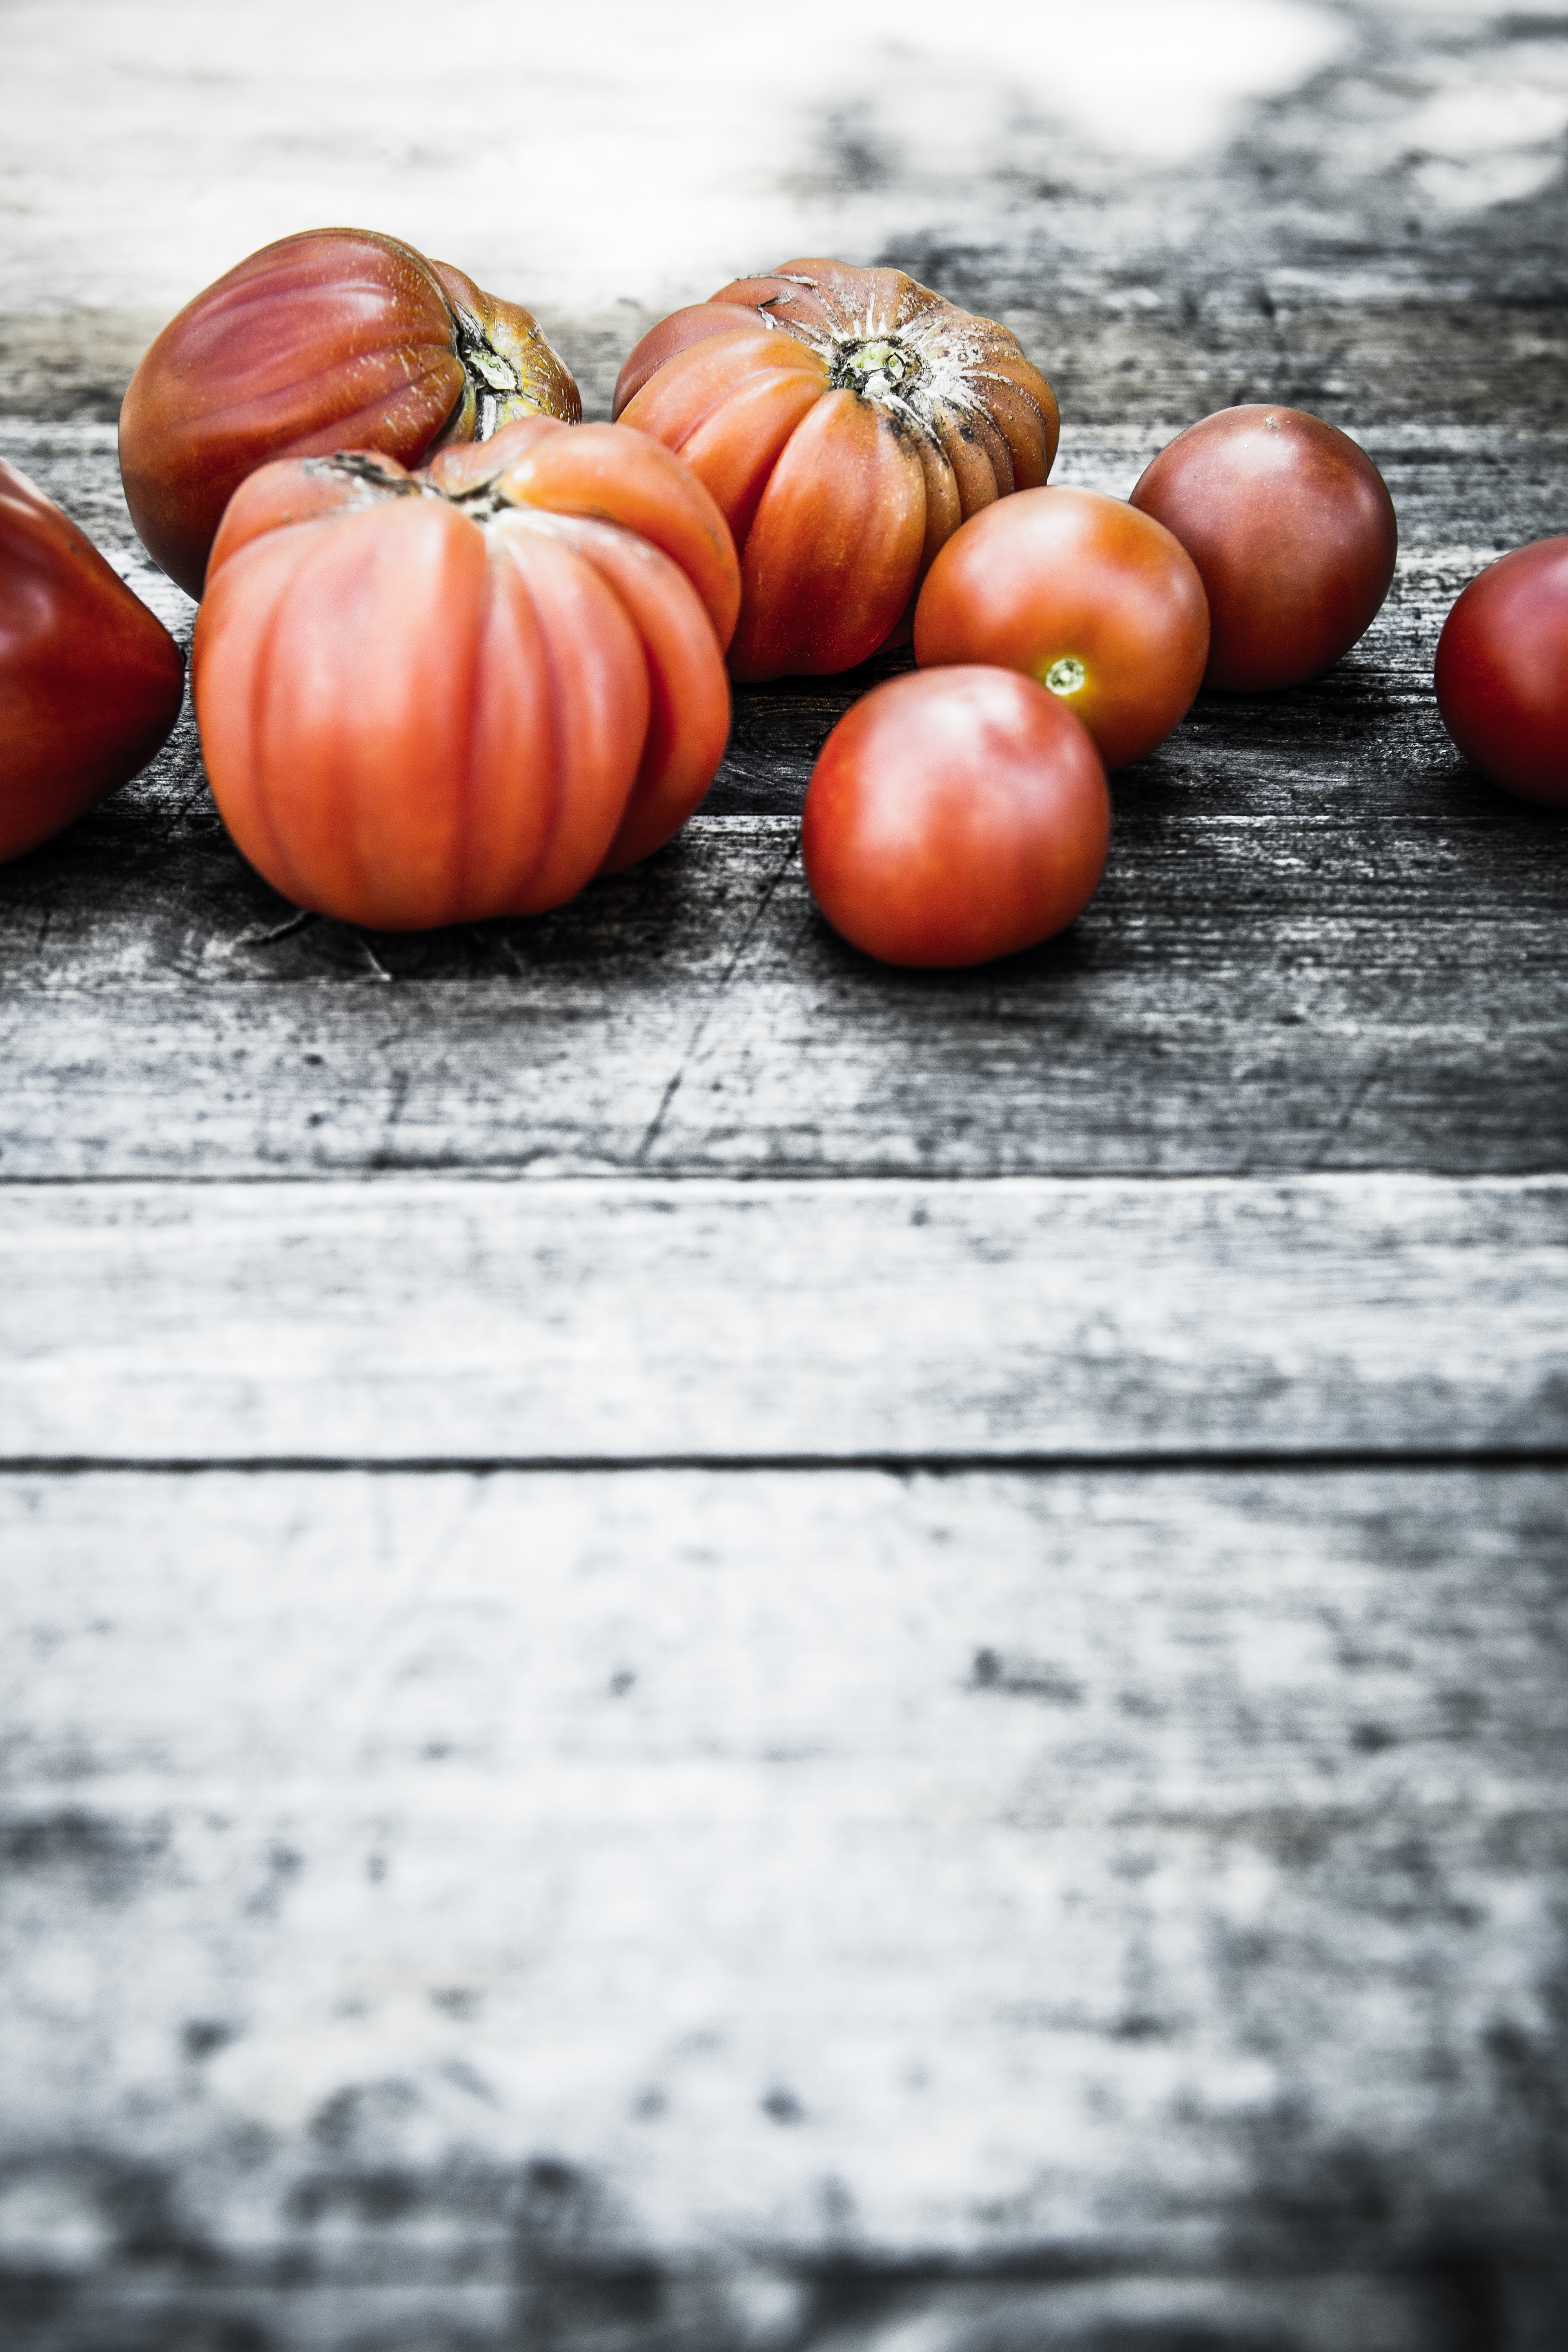
plant, photography, city, urban, food, produce, vegetable, garden, tomato, cultivation, close up, vegetables, tomatoes, locavore, flowering plant, self catering, still life photography, urban guerrilla, land plant, postal economy